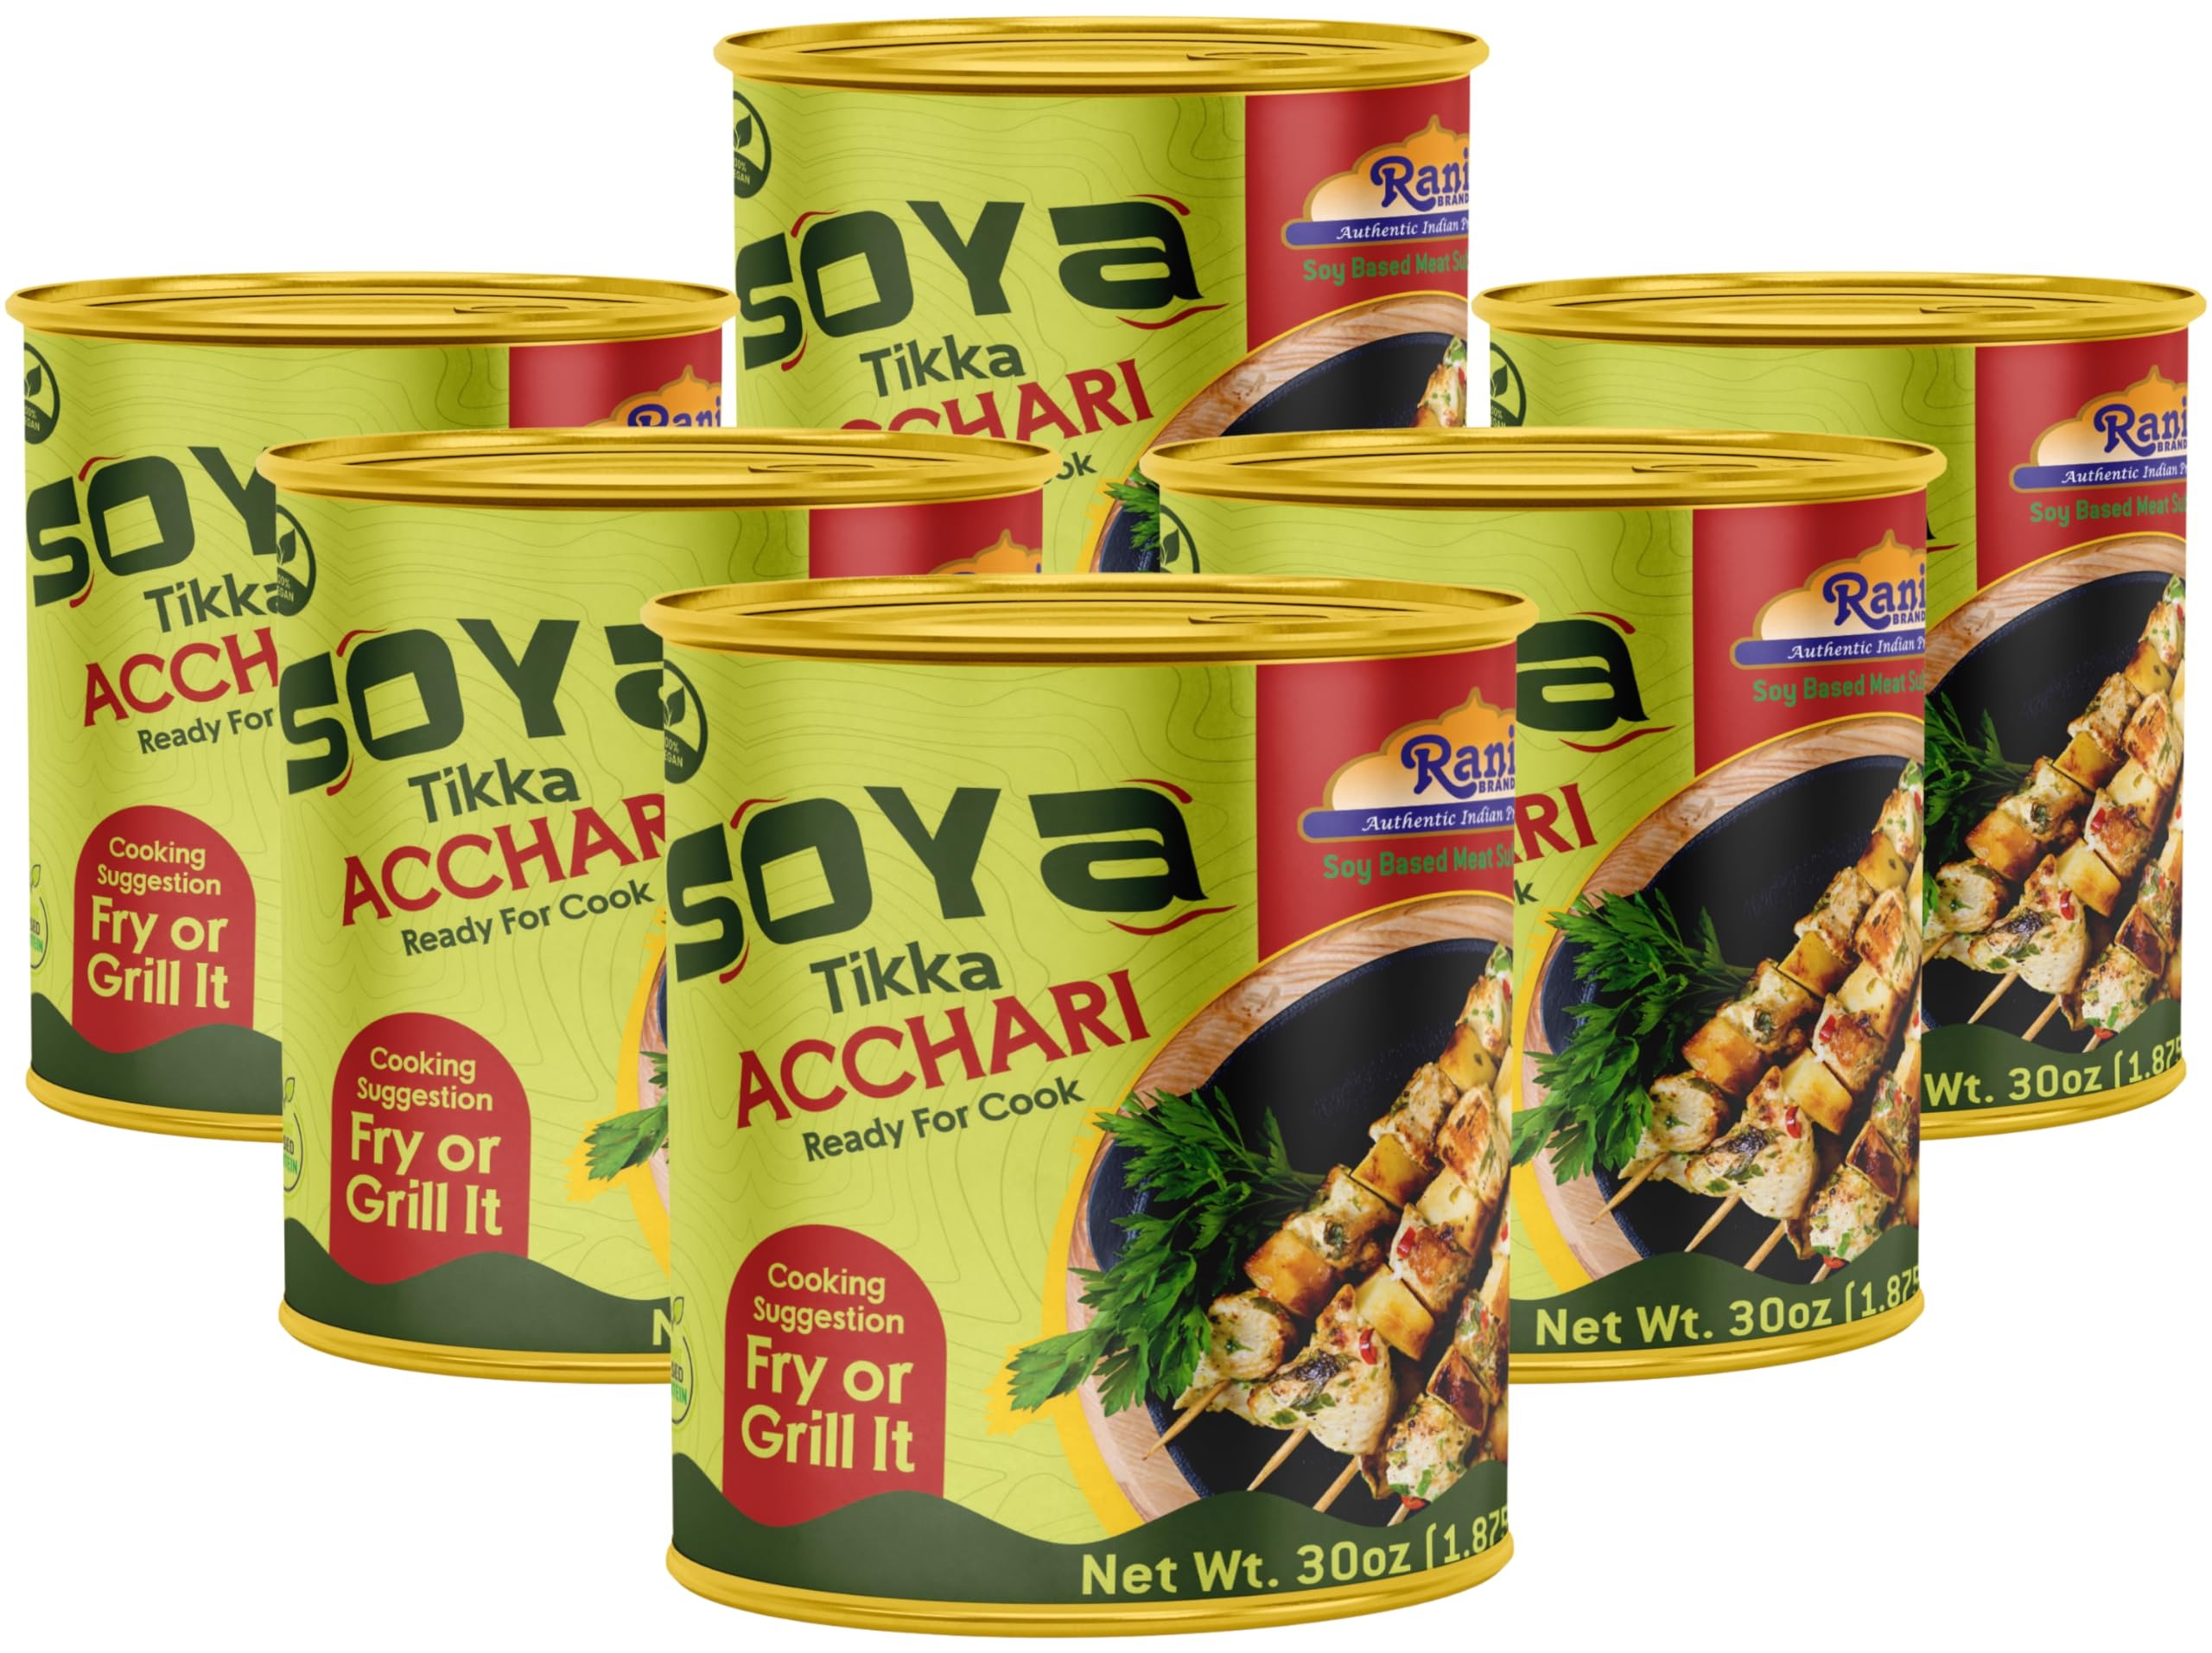
Item Name: Rani Soya Tikka Achari 30oz (1.875lbs) 850g, Pack of 6, Ready for Cook ~ Easy Open Lid | All Natural | Vegan | No Colors | NON-GMO | Kosher | Indian Origin | Soy Based Meat Substitute
Bullet Point 1: You'll LOVE our Soya Tikka Achari by Rani Brand--Here's Why:
Bullet Point 2: ❤️Now KOSHER! Soy Based Meat Substitute/Alternate, Ready for Cook, 100% Natural, No preservatives or "fillers" ... NON-GMO.
Bullet Point 3: ❤️Packed in an Easy Open Lid Tin Can, let us tell you how important that is when using soya products. Contains Allergen: Soya, Wheat.
Bullet Point 4: ❤️Cooking Suggestion: FRY or GRILL it! Make a complete Indian meal by serving Soya Tikka Achari with naan, boondi raita, and kachumber salad.
Bullet Point 5: ❤️Net Wt. 30oz (1.875lbs) 850g x Pack of 6, Authentic Indian Product, Product of India, Alternative Name: (Indian) Meal Starter
Product Description: Soya tikka is a delicious vegetarian dish that serves as a plant-based alternative to the traditional Indian tikka. It features soy chunks, which are high in protein, making it a nutritious option. The soy chunks are first soaked in hot water to soften them, then marinated with rich, aromatic flavors. Soya tikka is not only a tasty option but also a healthy, satisfying meal for vegetarians and anyone looking for a nutritious alternative to meat-based tikkas.
Value: 180.0
Unit: Ounce

Price: 60.99